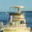
Label: ship